Dunston, Staffordshire

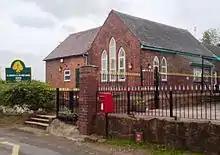
St. Leonard's First School, Dunston, May 2008

It is now called Dunston Church of England Voluntary Primary Controlled School, Junior Mixed and Infants. The building is of red brick, the original block, dating from 1866, has lancet windows with diagonal glazing bars.